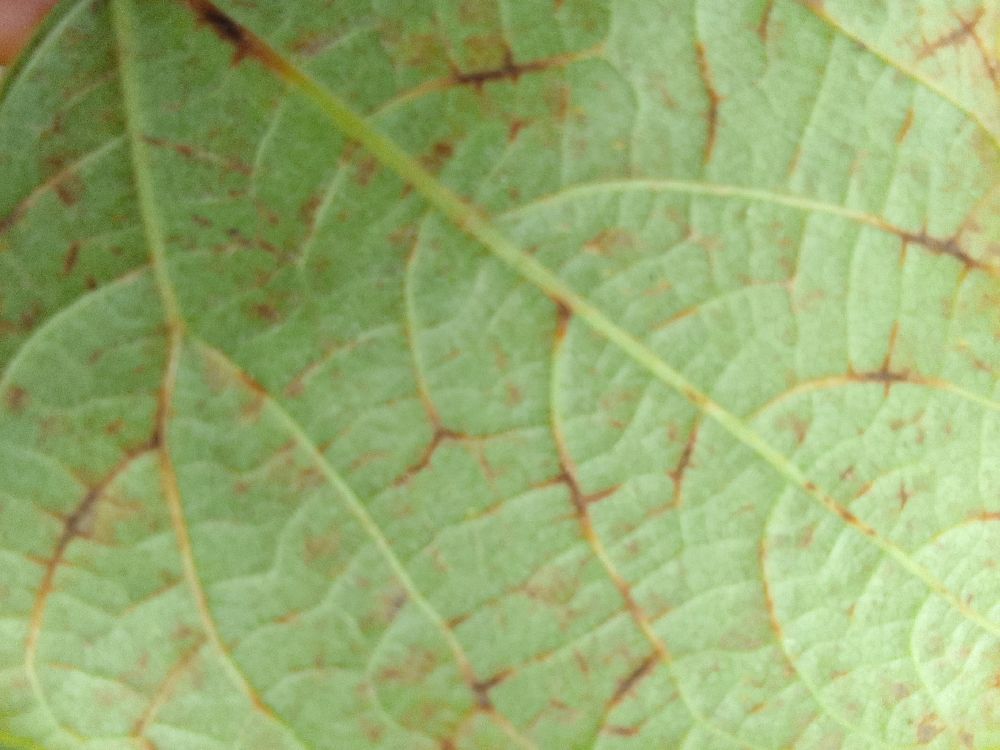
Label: anthracnose